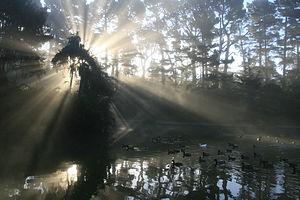
Rayons crépusculaires. Des rayons anticrépusculaires dus aux reflets dans le lac sont aussi visibles au milieu de l'image. Photo prise devant le Lloyd Lake dans le Golden Gate Park, à San Francisco.